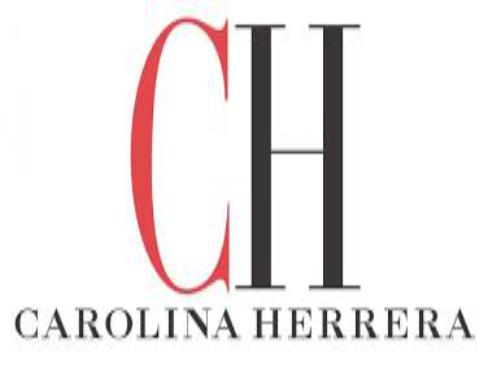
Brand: Carolina Herrera
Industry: Necessities